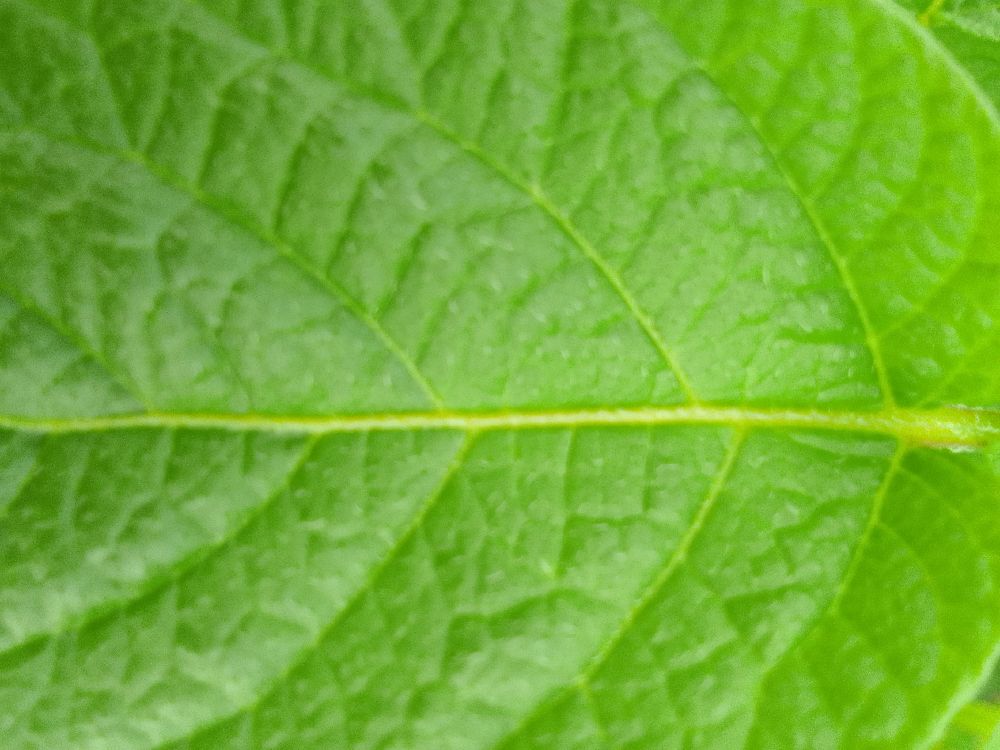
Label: Healthy